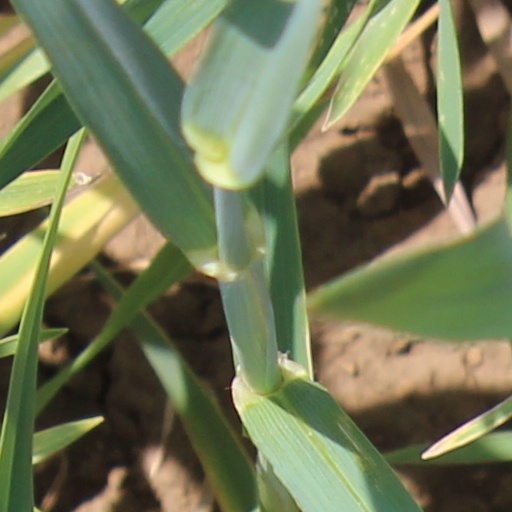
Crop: wheat